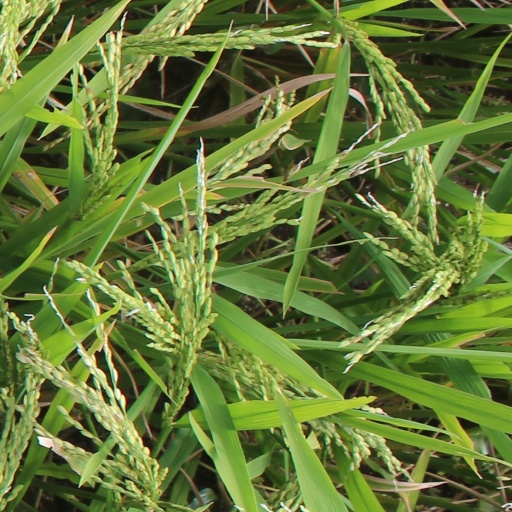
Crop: rice